Harold Schultz

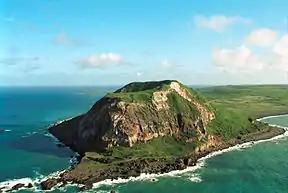
Mount Suribachi on south end of Iwo Jima

The 4th and 5th Marine Division assault forces landed on Iwo Jima, on February 19, 1945. The 28th Marines, 5th Marine Division landed on the southeast part of the island closest to where Mount Suribachi was located. The 28th Marines mission was to capture Mount Suribachi on the first day, but due to the heavy fighting they encountered from the Japanese, that did not happen. The 28th Marines reached the east side of the mountain on February 21, and by the evening of February 22, the regiment had most of the mountain surrounded.